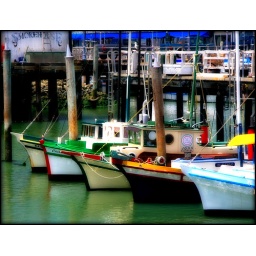
I found this colorful fleet of fishing boats at Fisherman's Wharf in San Francisco.